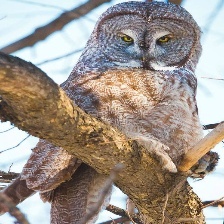
Species: GREAT GRAY OWL
Scientific name: STRIX NEBULOSA
ImageNet parent category: great_grey_owl